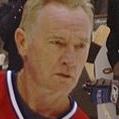
Age: 56